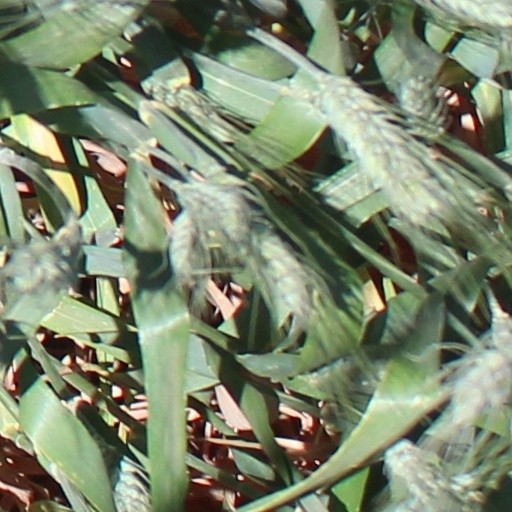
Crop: wheat